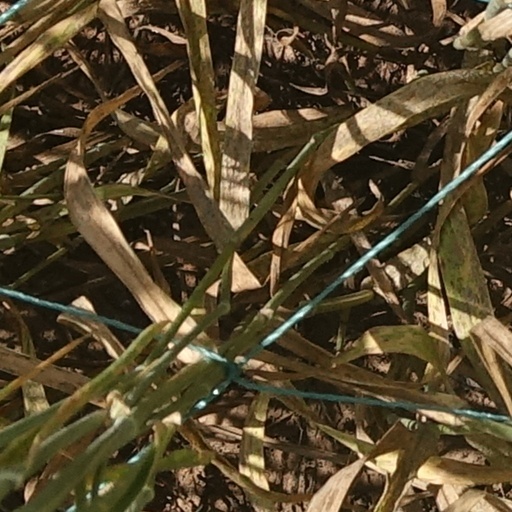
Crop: wheat